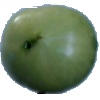
Label: Tomato not Ripened 1